Demons (board game)

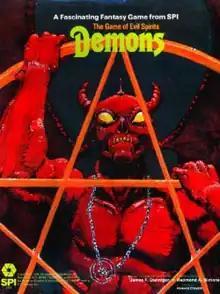
Cover art by Howard Chaykin, 1979

Demons is a board game published by Simulations Publications (SPI) in 1979 in which players control magicians who conjure demons to aid them during a treasure hunt.